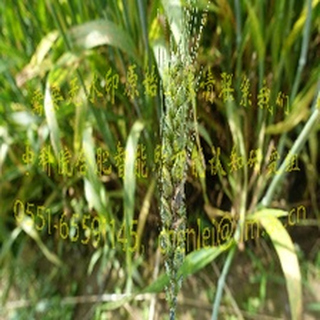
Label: wheat_fusarium_head_blight